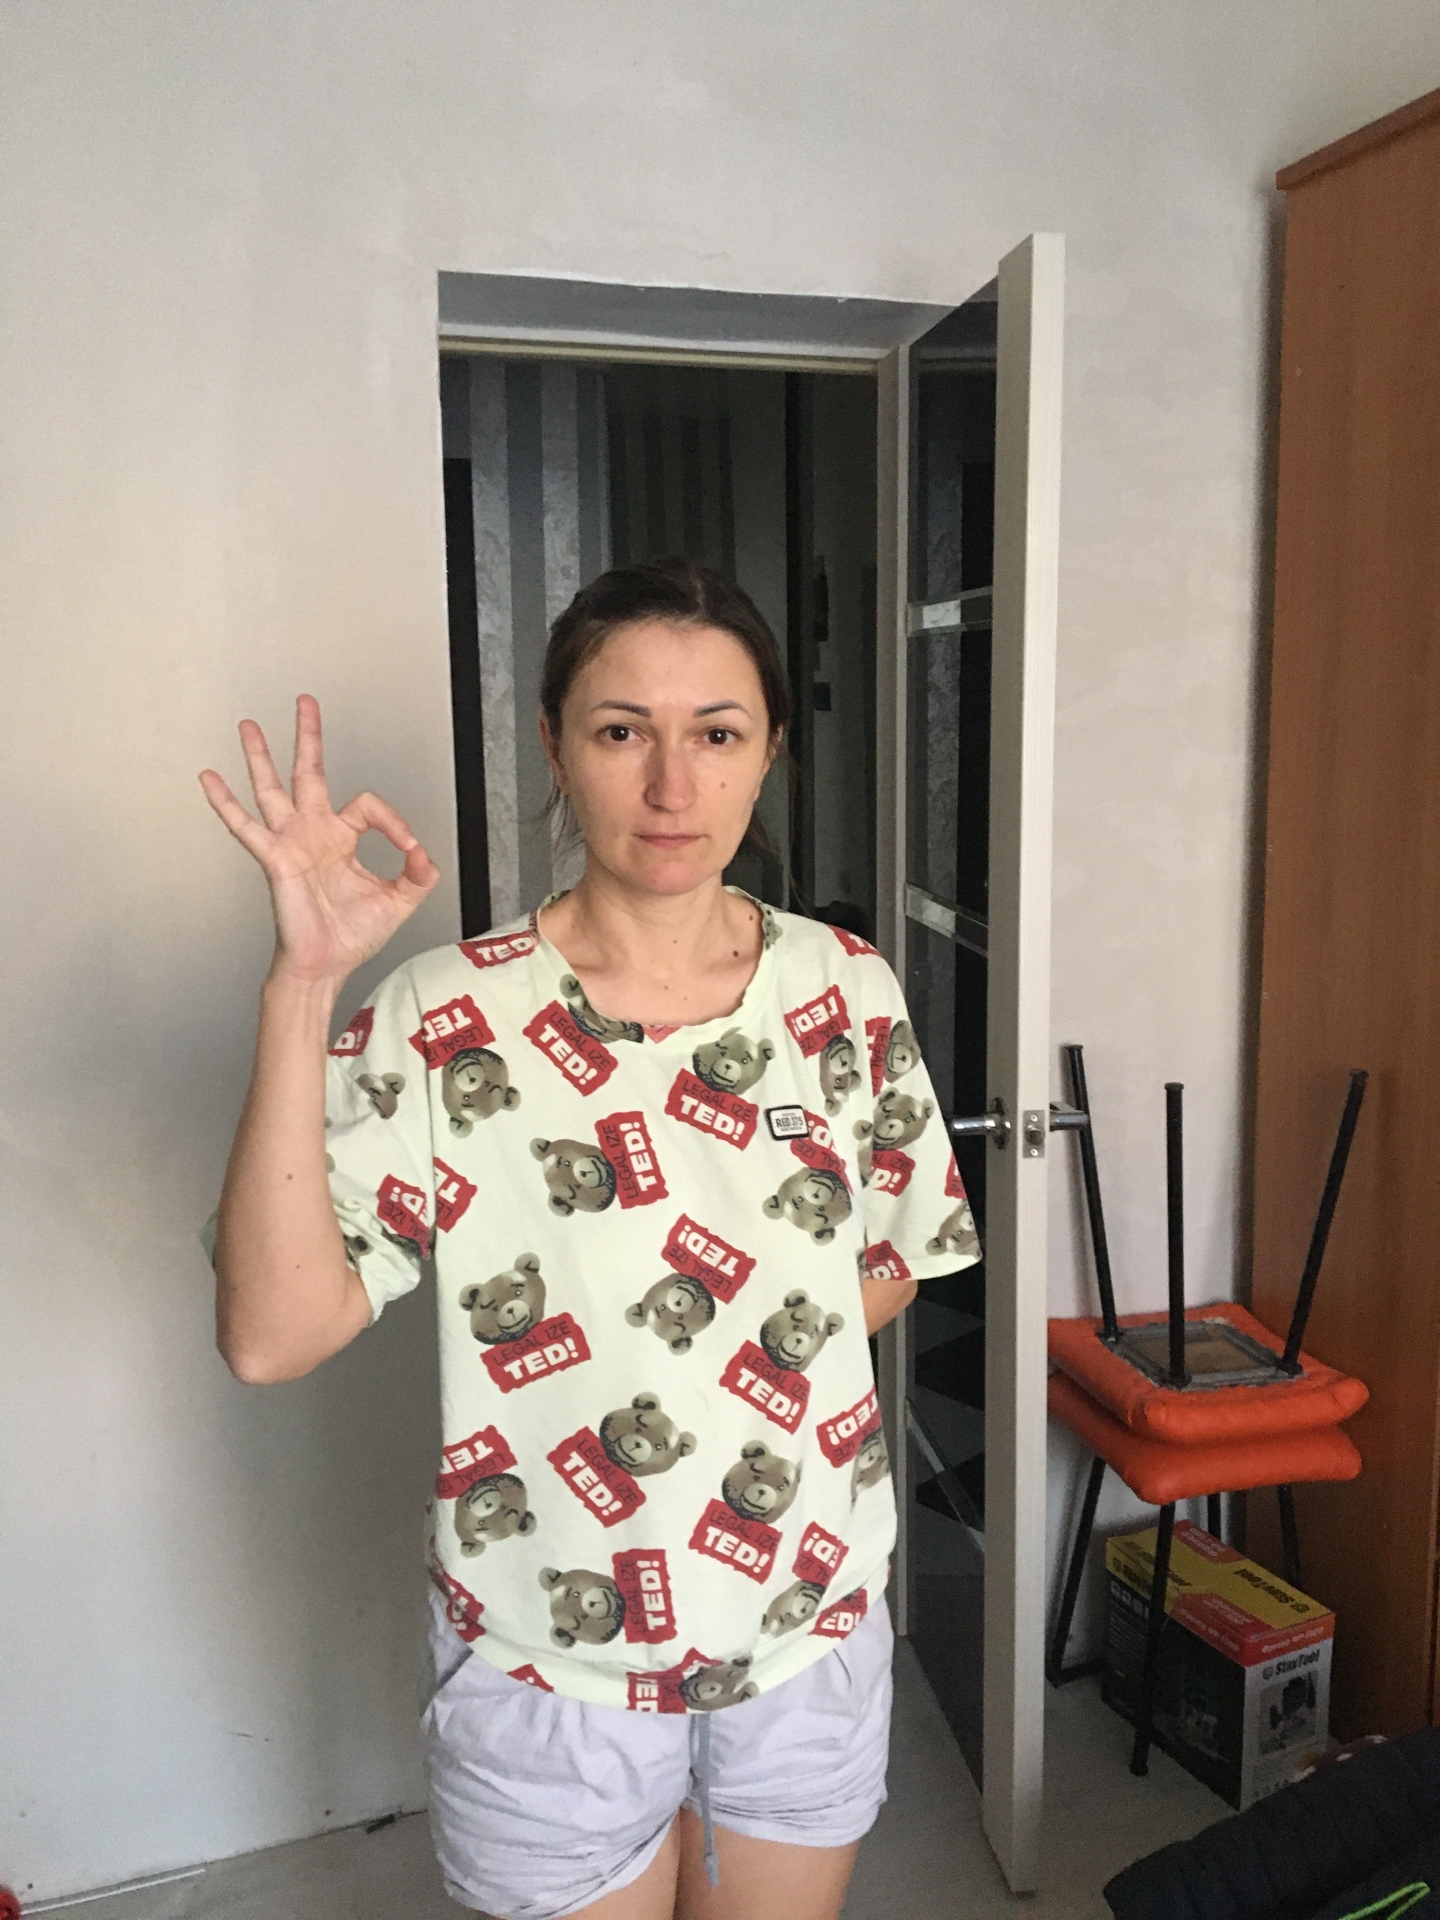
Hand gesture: ok